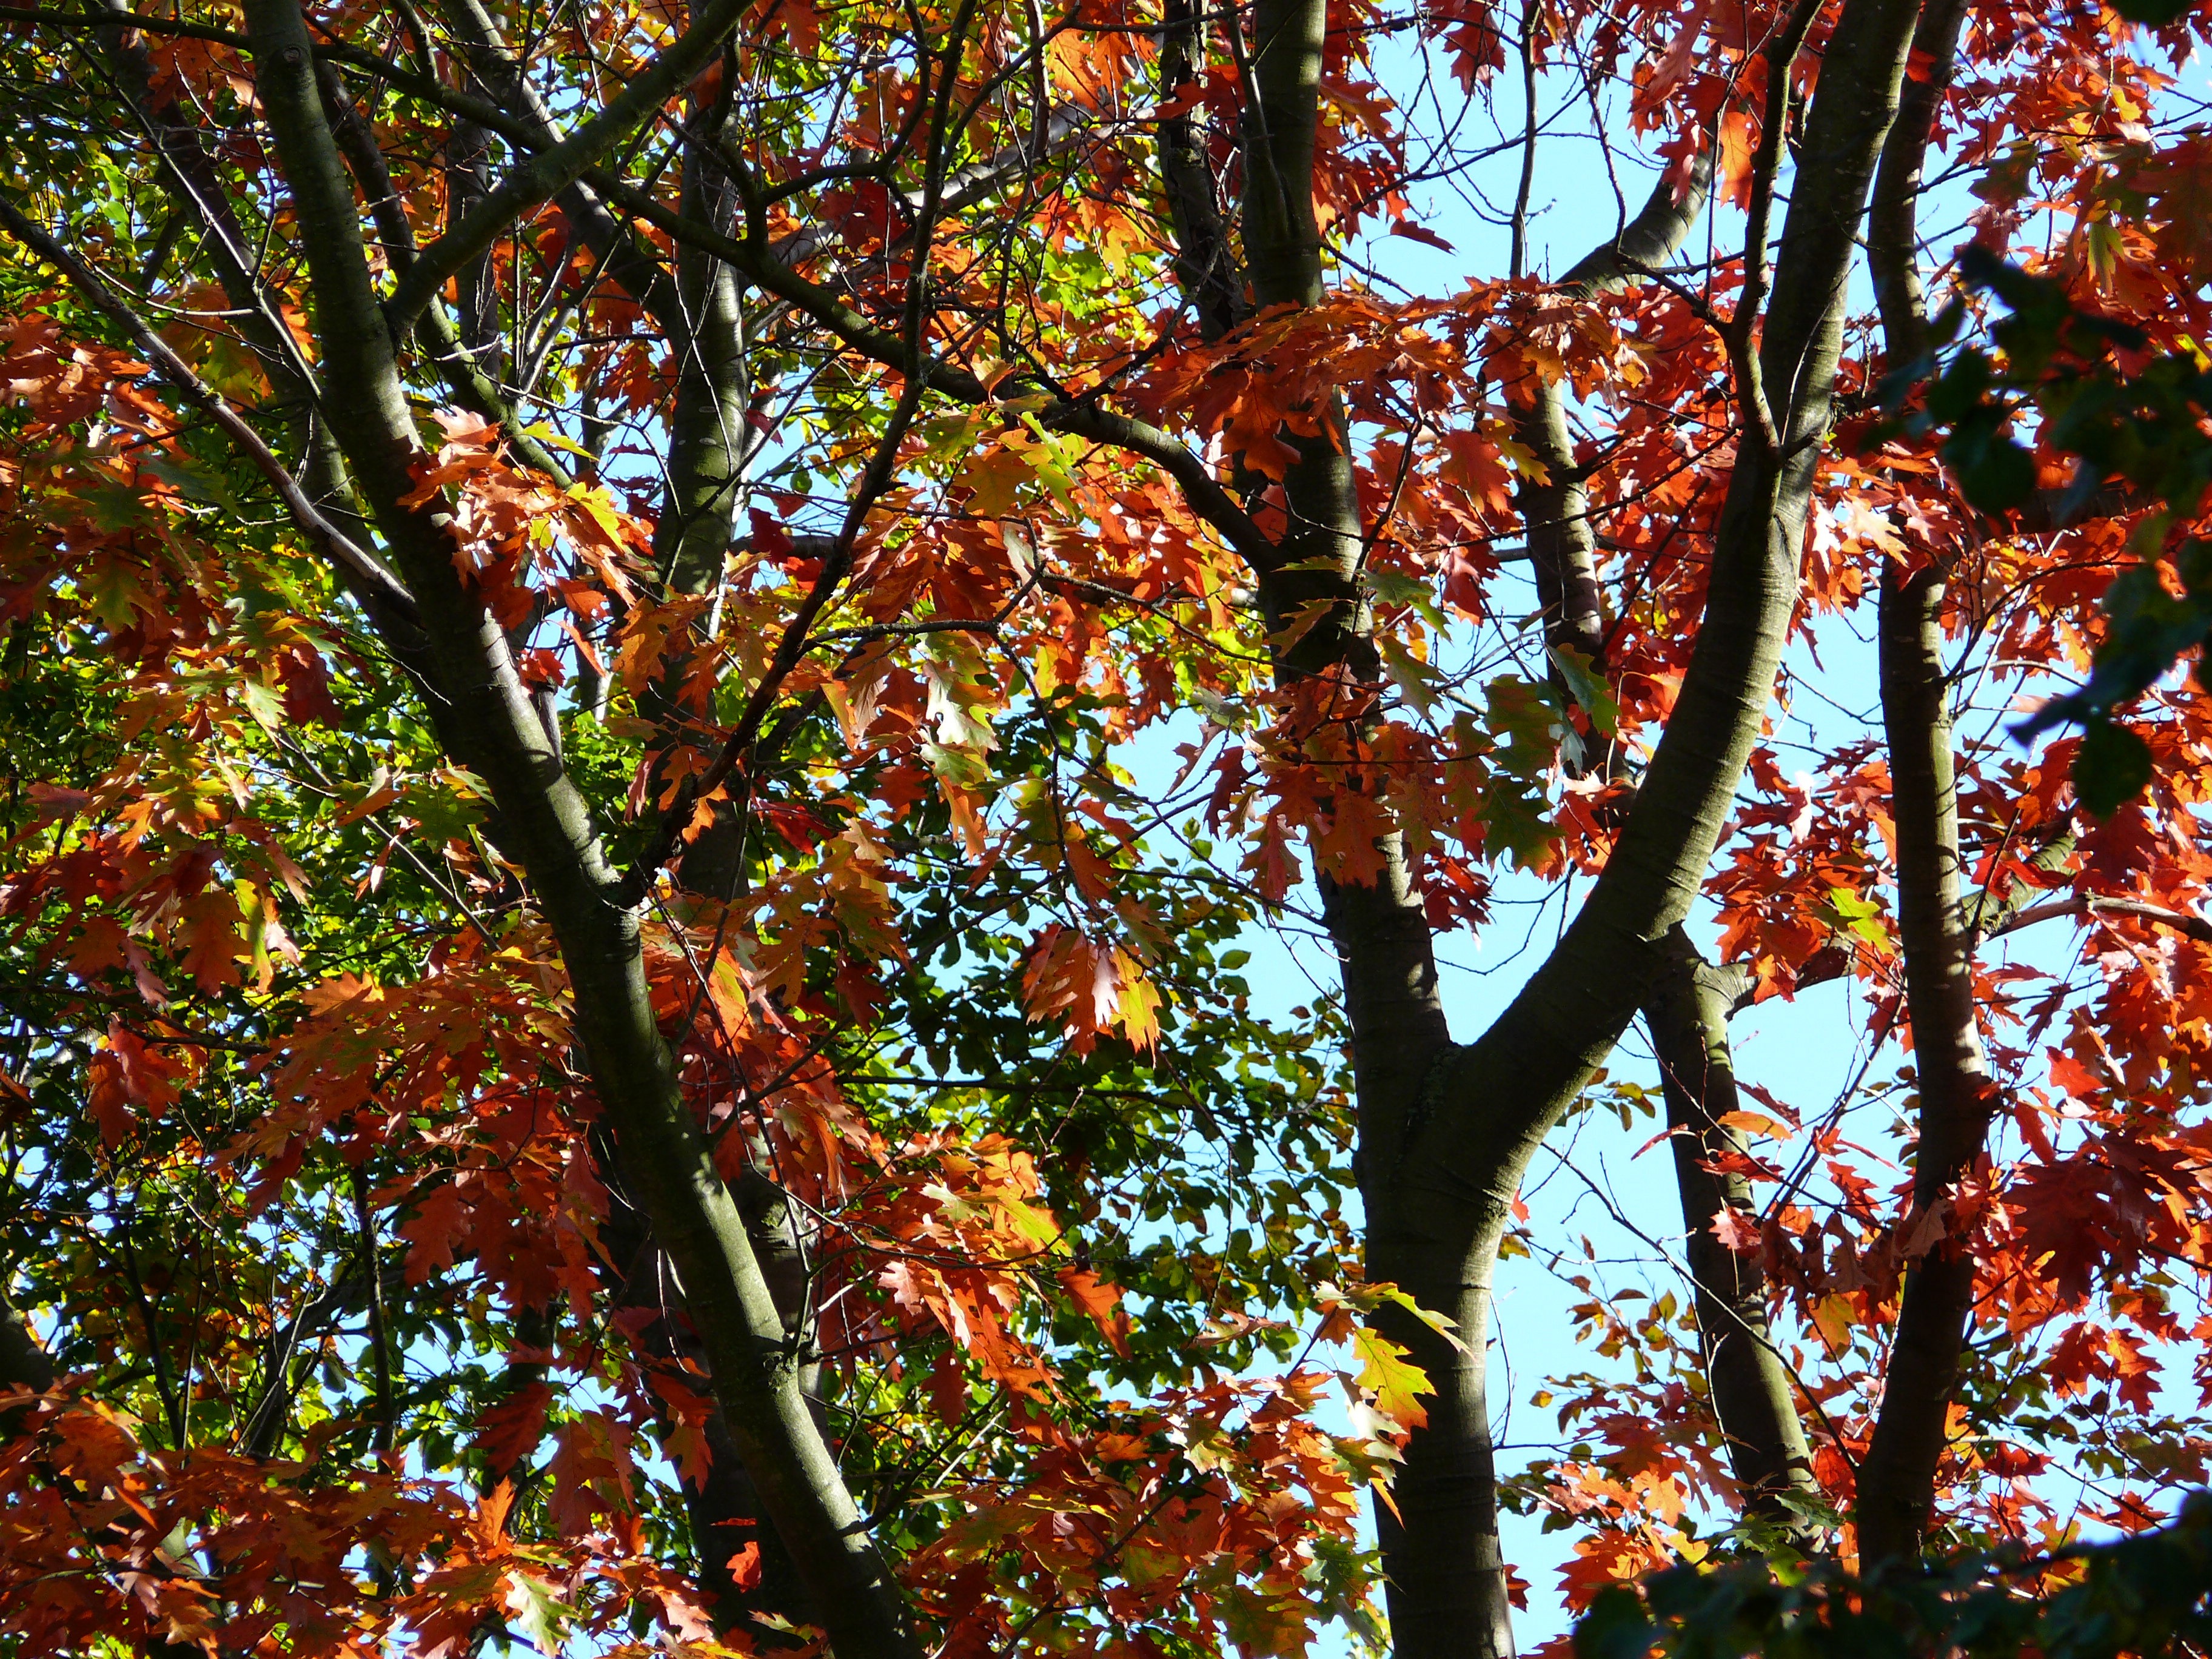
tree, forest, branch, plant, sunlight, leaf, autumn, botany, season, maple tree, trees, deciduous, grove, woodland, habitat, flowering plant, natural environment, woody plant, land plant